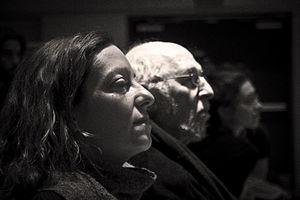
Deux cinéastes lors du Festival international du film ethnographique de Québec. Jennifer Alleyn est cinéaste, auteur, photographe et productrice canadienne. Elle est née en Suisse le 7 mai 1969. Michel Brault (25 juin 1928 à Montréal -) est un directeur de la photographie, un caméraman, un réalisateur et un producteur québécois.
Les Ordres est un film québécois réalisé par Michel Brault, sorti le 27 septembre 1974 à Montréal.
Michel Brault est un directeur de la photographie, un cadreur, un réalisateur et un producteur québécois. Il est considéré comme l'un des meilleurs cinéastes québécois du cinéma direct, le premier à faire une esthétique de la caméra à l'épaule, pratique aujourd'hui incontournable.